Sireköpinge Church

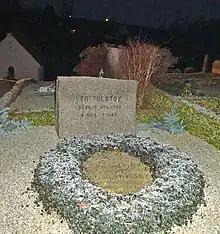
The grave of Lev Lvovich Tolstoy in the church cemetery

Sireköpinge Church is one of the oldest in the province of Scania. Its oldest parts, the apse and choir, were built during the later part of the 12th century, by the Order of Saint John and dedicated to the Order's patron saint. The nave was rebuilt during the 15th century into its present shape. During the same century, the original wooden ceiling was also replaced with the current, star-shaped vaults. The lower parts of the tower were furthermore added during the 15th century, but proved too weak to support a tower. A wooden spire was instead built on the tower at a later point, and only during a renovation of the church in 1915–17 was the tower raised to its current height. The sacristy of the church was also built during the same time, and serves as a support for the northern wall of the choir. The church was renovated again in 1991.